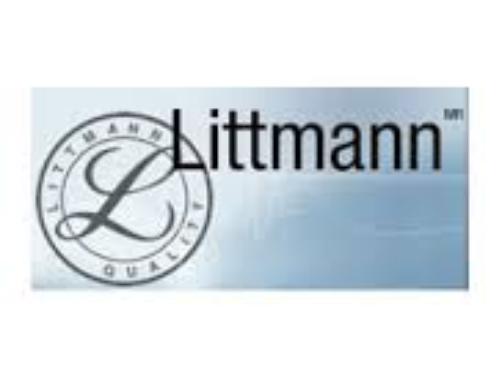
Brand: littmann
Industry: Electronic